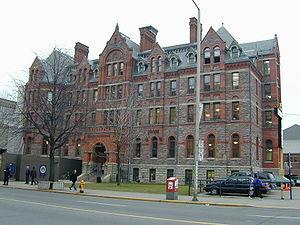
Harold Innis était un professeur canadien d'économie politique à l'université de Toronto et l'auteur d'ouvrages de référence sur les médias, la théorie de la communication et l'histoire économique du Canada. Malgré sa prose lourde et difficile, de nombreux spécialistes considèrent Innis comme l'un des penseurs canadiens les plus novateurs. Il participa au développement de la théorie des principales ressources qui avance que l'économie, l'histoire, la politique et la culture du Canada ont été fortement influencés par l'exploitation et l'exportation de ressources comme la fourrure, le poisson, le bois, le blé, les minerais et les combustibles fossiles.